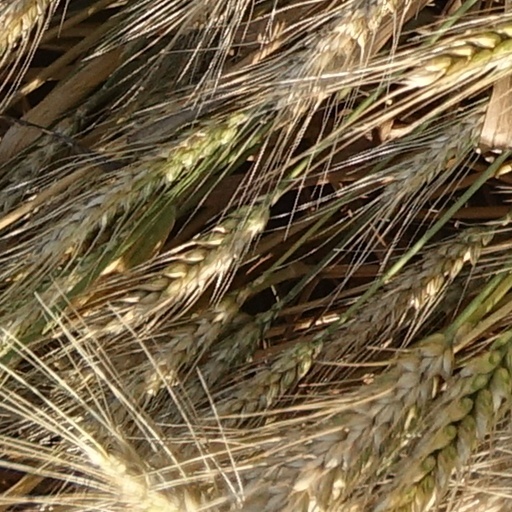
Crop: wheat